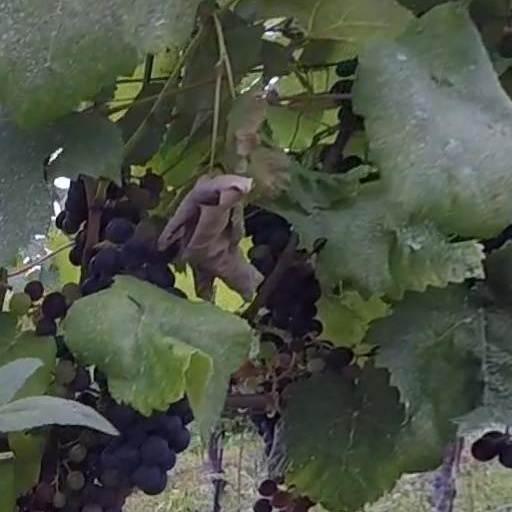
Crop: grape